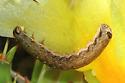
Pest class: cutworms